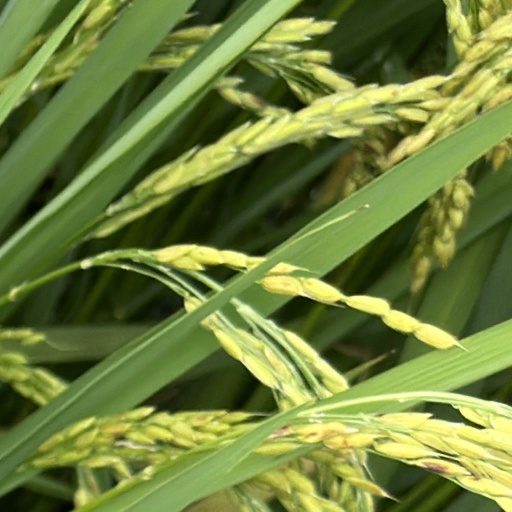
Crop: rice